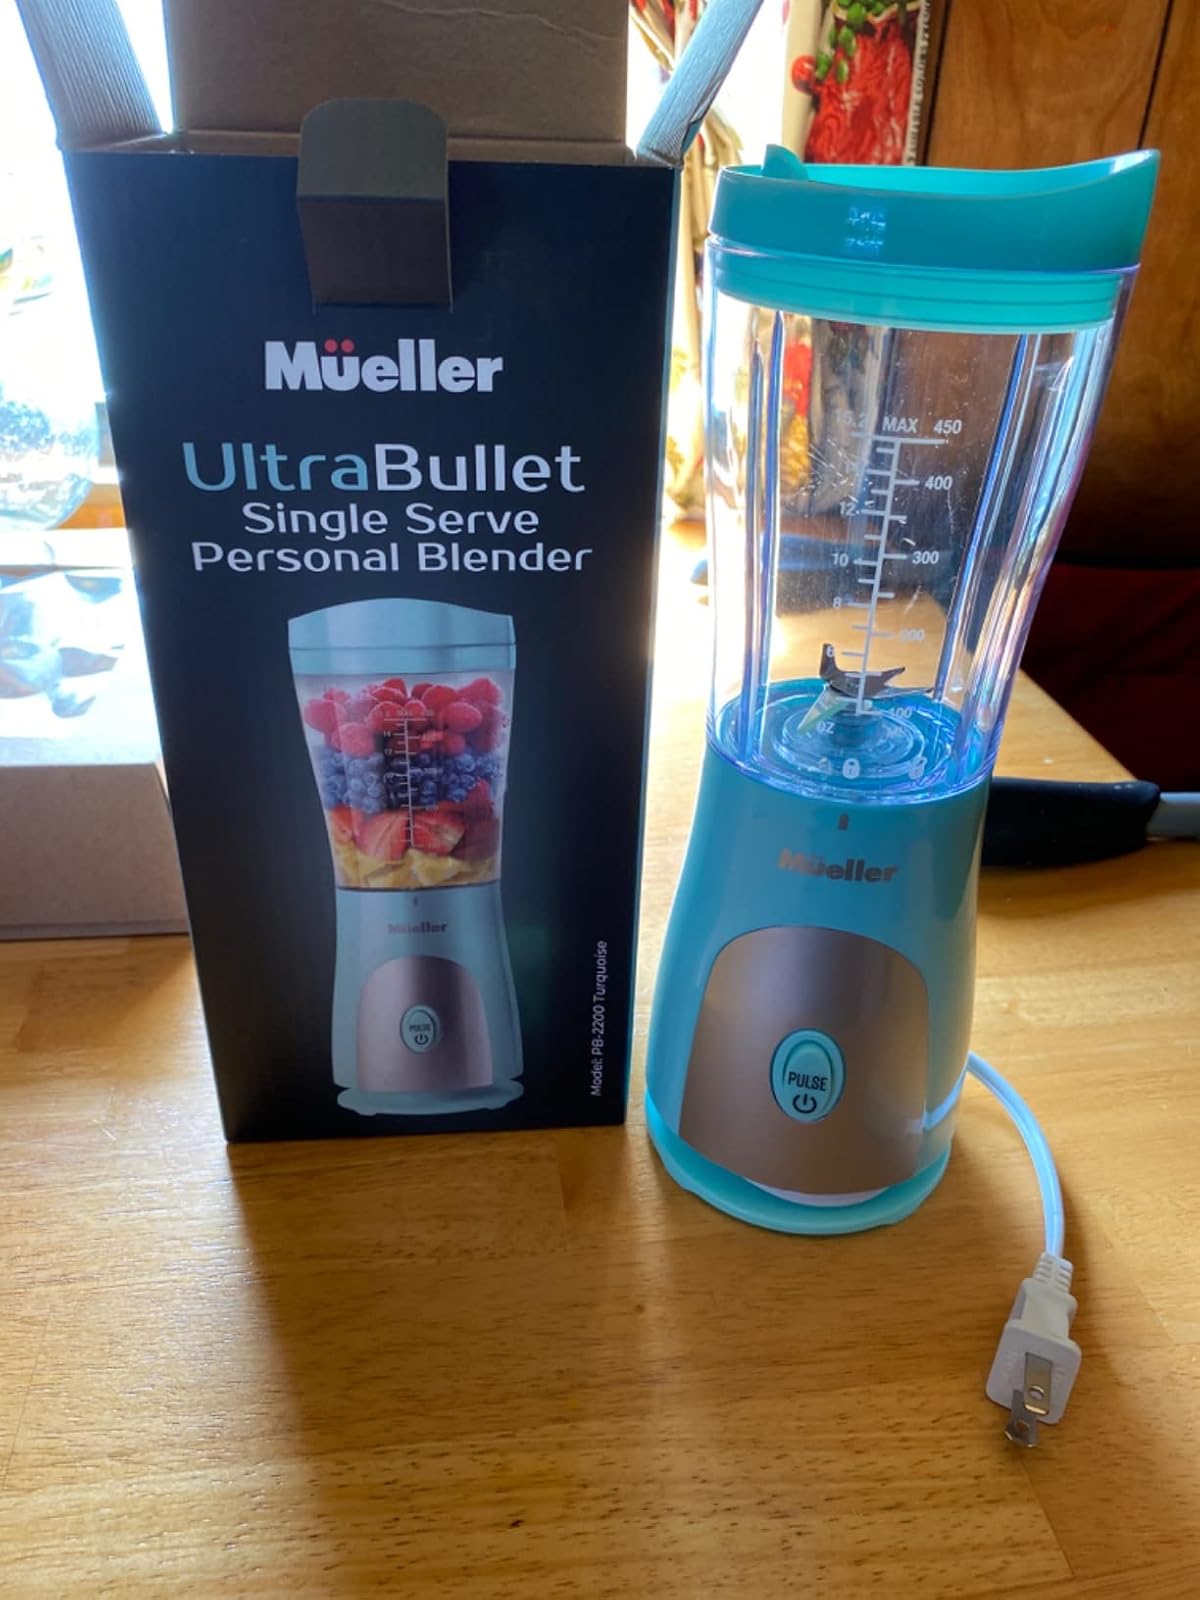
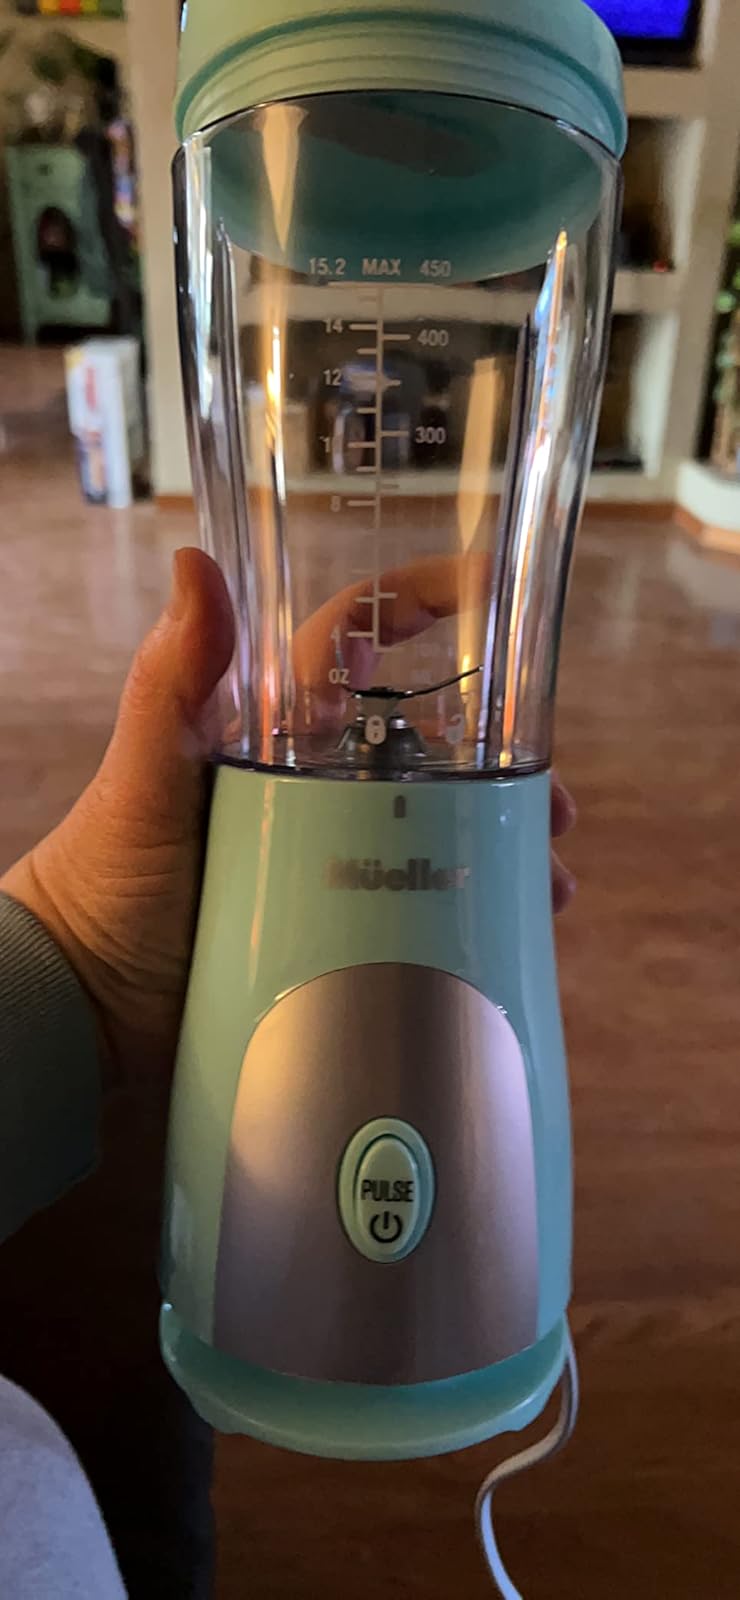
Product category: items_blender
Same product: yes